Richard Armstrong (missionary)

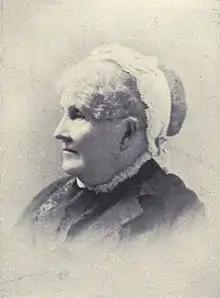
Clarissa Chapman Armstrong

Richard Armstrong (April 13, 1805 – September 23, 1860) was a Presbyterian missionary from Pennsylvania who arrived in Hawaii in 1832. With his wife, Clarissa, he served in mission fields of the Marquesas Islands and in the Kingdom of Hawaii. He established several churches and schools, and was Kahu (shepherd) of Kawaiahaʻo Church after the departure of Hiram Bingham I. Kamehameha III appointed him Minister of Public Instruction, and his accomplishments established an educational system that earned him the nickname "The father of American education in Hawaii".